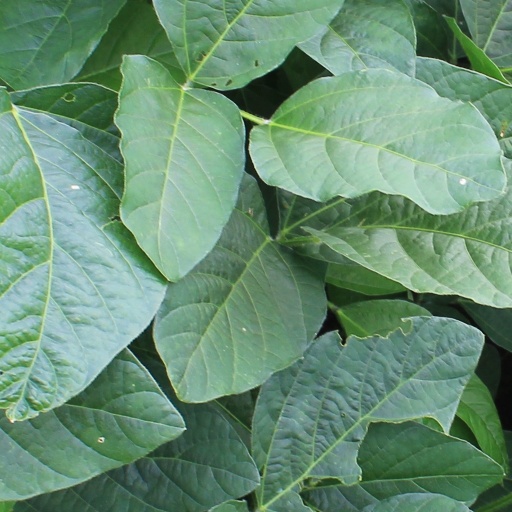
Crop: soybean